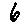
Label: 6